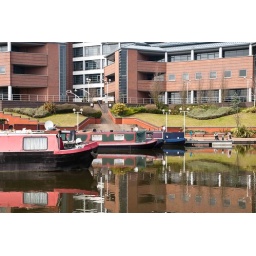
Canal Boats moored at the Waterfront development, Merry Hill. Various office buildings can be seen in the background.